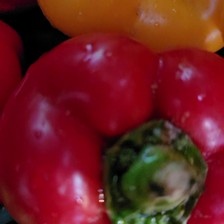
Label: capsicum